Aristocracy of Norway

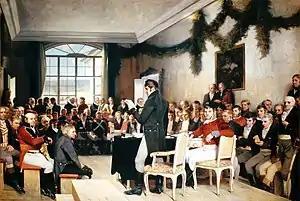
Christian Magnus Falsen (standing), ‘Father of the Constitution’. Painter: Oscar Wergeland

Today, the nobility is a relatively marginal factor in the society, culturally and socially as well as in politics. Members of noble families are only individually prominent, like Anniken Huitfeldt. However, a handful of families, especially Løvenskiold, Treschow, and Wedel-Jarlsberg, still possess considerable wealth. This includes fame and regular appearance in newspapers and also coloured magazines.